Protestant culture

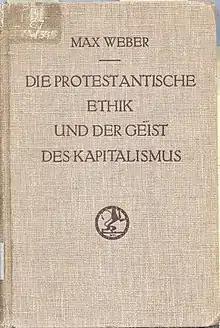
Cover of the original German edition of "The Protestant Ethic and the Spirit of Capitalism"

The Protestant concept of God and man allows believers to use all their God-given faculties, including the power of reason. That means that Protestant believers are encouraged to explore God's creation and, according to Genesis 2:15, make use of it in a responsible and sustainable way. Thus a cultural climate was created that greatly enhanced the development of the humanities and the sciences. Another consequence of the Protestant understanding of man is that the believers, in gratitude for their election and redemption in Christ, are to follow God's commandments. Industry, frugality, calling, discipline, and a strong sense of responsibility are at the heart of their moral code. In particular, John Calvin rejected luxury. Therefore, craftsmen, industrialists, and other businessmen were able to reinvest the greater part of their profits in the most efficient machinery and the most modern production methods that were based on progress in the sciences and technology. As a result, productivity grew, which led to increased profits and enabled employers to pay higher wages. In this way, the economy, the sciences, and technology reinforced each other. The chance to participate in the economic success of technological inventions was a strong incentive to both inventors and investors. The Protestant work ethic was an important force behind the unplanned and uncoordinated mass action that influenced the development of capitalism and the Industrial Revolution. This idea is also known as the "Protestant ethic thesis."